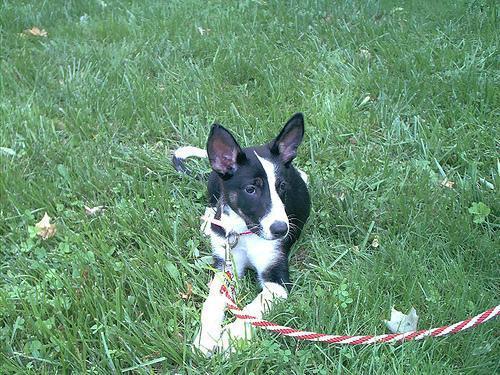
basenji